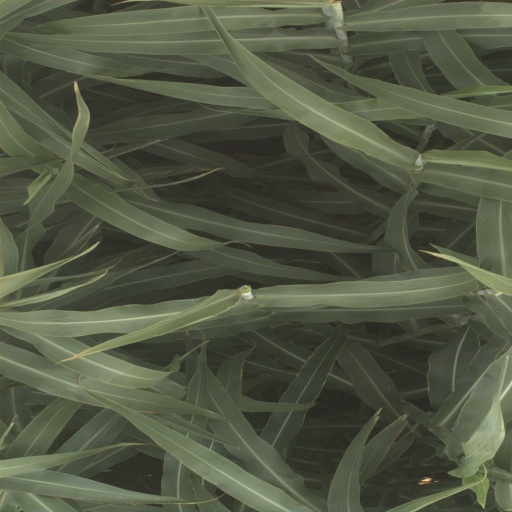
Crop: sorghum